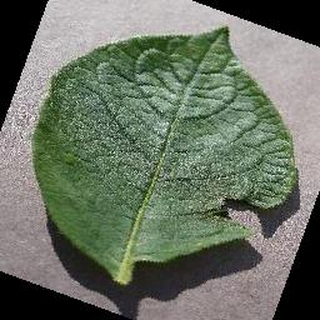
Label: healthy_potato